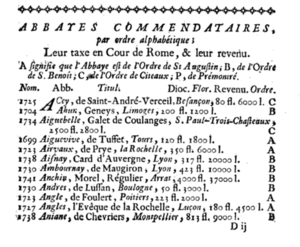
Première page de la liste alphabétique des centaines d'abbayes commendataires de France en 1742. Almanach Royal de 1742. De gauche à droite: année de la nomination du titulaire de la commende (abbé commendataire)
Dans le régime de la commende, un ecclésiastique ou un laïc tient une abbaye ou un prieuré in commendam, c'est-à-dire en percevant personnellement les revenus de celui-ci, et, s'il s'agit d'un ecclésiastique, en exerçant aussi une certaine juridiction sans toutefois la moindre autorité sur la discipline intérieure des moines.